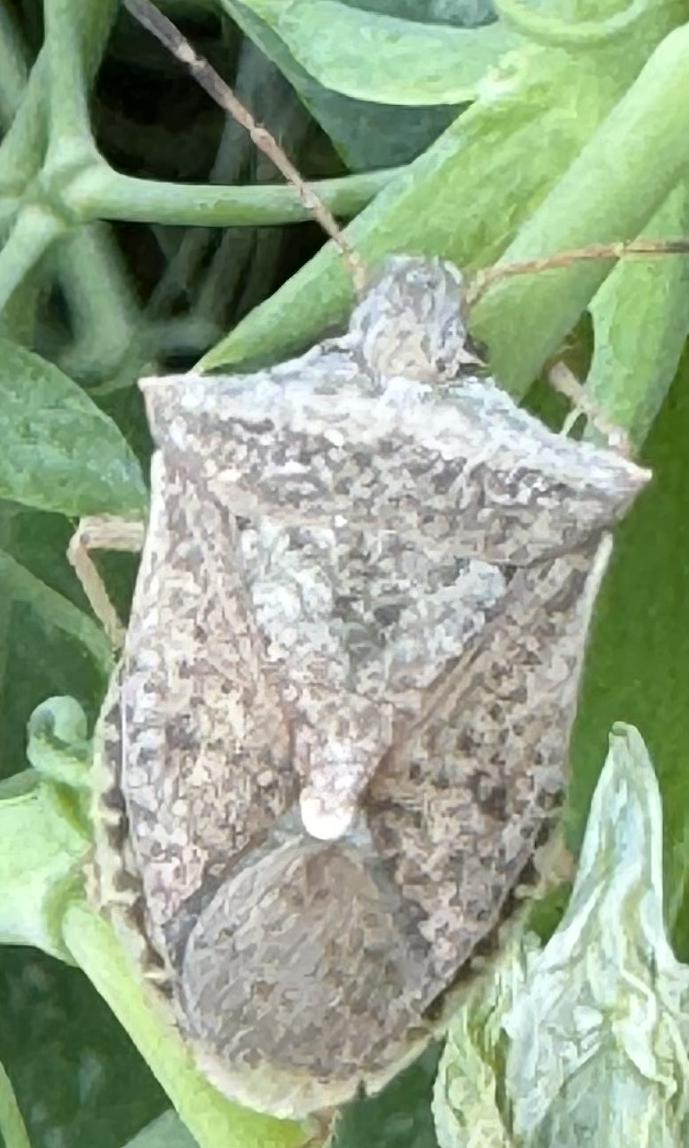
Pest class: stink_bug